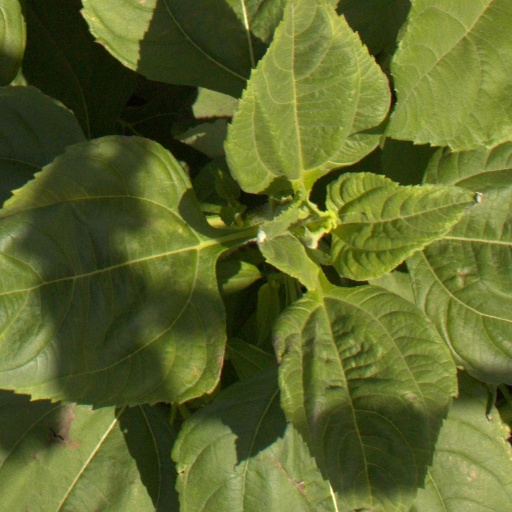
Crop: Jerusalem artichoke